Kumihimo

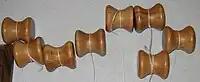
"Tama" bobbins

During the Edo period (1603-1867), with the advent of a more peaceful society, the aesthetic value of Japanese swords became increasingly important. As the demand for for Japanese swords increased, frames called "takadai" and "naikidai" were invented to make , and the technique of braiding developed dramatically, giving rise to many new techniques. spread to the general public "chōnin" class and was used as braids and cords for attaching "haori" (traditional Japanese jacket), "inro" (traditional Japanese portable case), and "netsuke". During this period, geisha began to use the "otaiko-musubi" (御太鼓結び) knot to tie "obi" (kimono belt), which spread to the general public and dramatically increased the decorative value of the "obi". As a result, decorative were used as "obijime" to support the "obi". The technique of "ayadashi" (綾出), which produces patterns and characters on the , appeared during this period, and various new methods of weaving patterns appeared along with the popularity of the "iki" aesthetic.